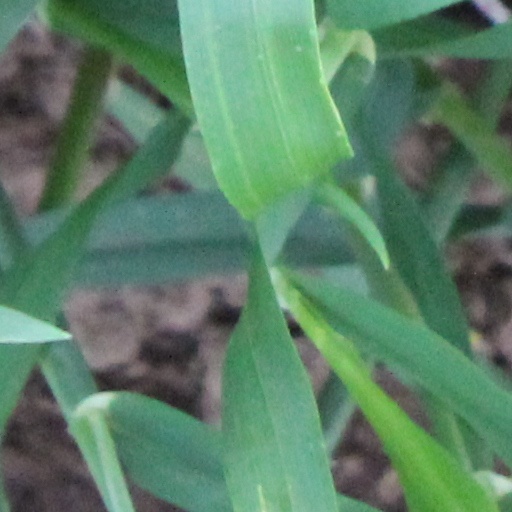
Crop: wheat